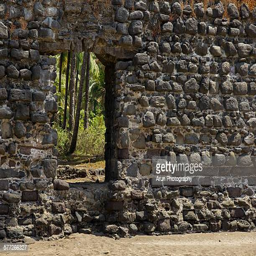
stone wall of a fort